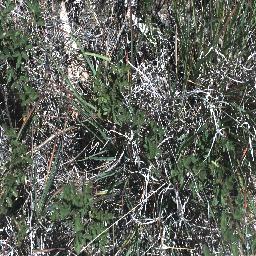
Label: negative